Lac (resin)

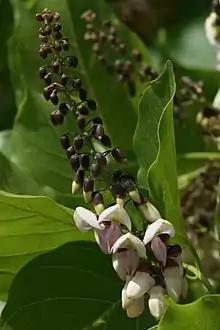
Pongam or honge ("Millettia pinnata") is a native of India and grows in profusion, generally planted as avenue trees by the forest department. It is renowned for its shade and is well known in traditional uses for its medicinal properties. It is also grown as a host plant for lac insects. The tree is also one of the food plants for common cerulean ("Jamides celeno").

Estimated yields per tree in India are 6–10 kg for kusum, 1.5–6 kg for ber, and 1–4 kg for dhak. The bugs' life cycles can produce two sticklac yields per year, though it may be better to rest for six months to let the host tree recover.